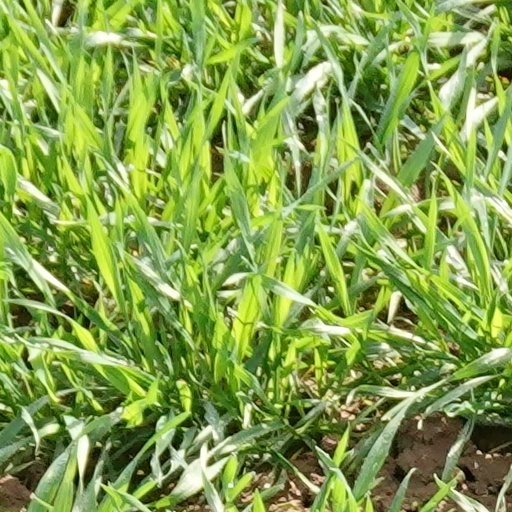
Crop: wheat